Infiorate di Spello

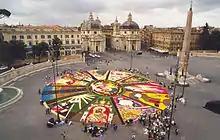
Infiorata at Piazza del Popolo, Rome for the Jubilee (2000).

Since 2002 infiorate's artists have been organized independently as the association “Le Infiorate di Spello” (http://www.infioratespello.it) with the purpose of promoting the manifestation, maintaining and enhancing the quality of the compositions and preserving the continuity of this important tradition. Over the course of the last 10 years the association has seen its base expanding to almost 1000 members, in representation of more than 40 groups of artists.